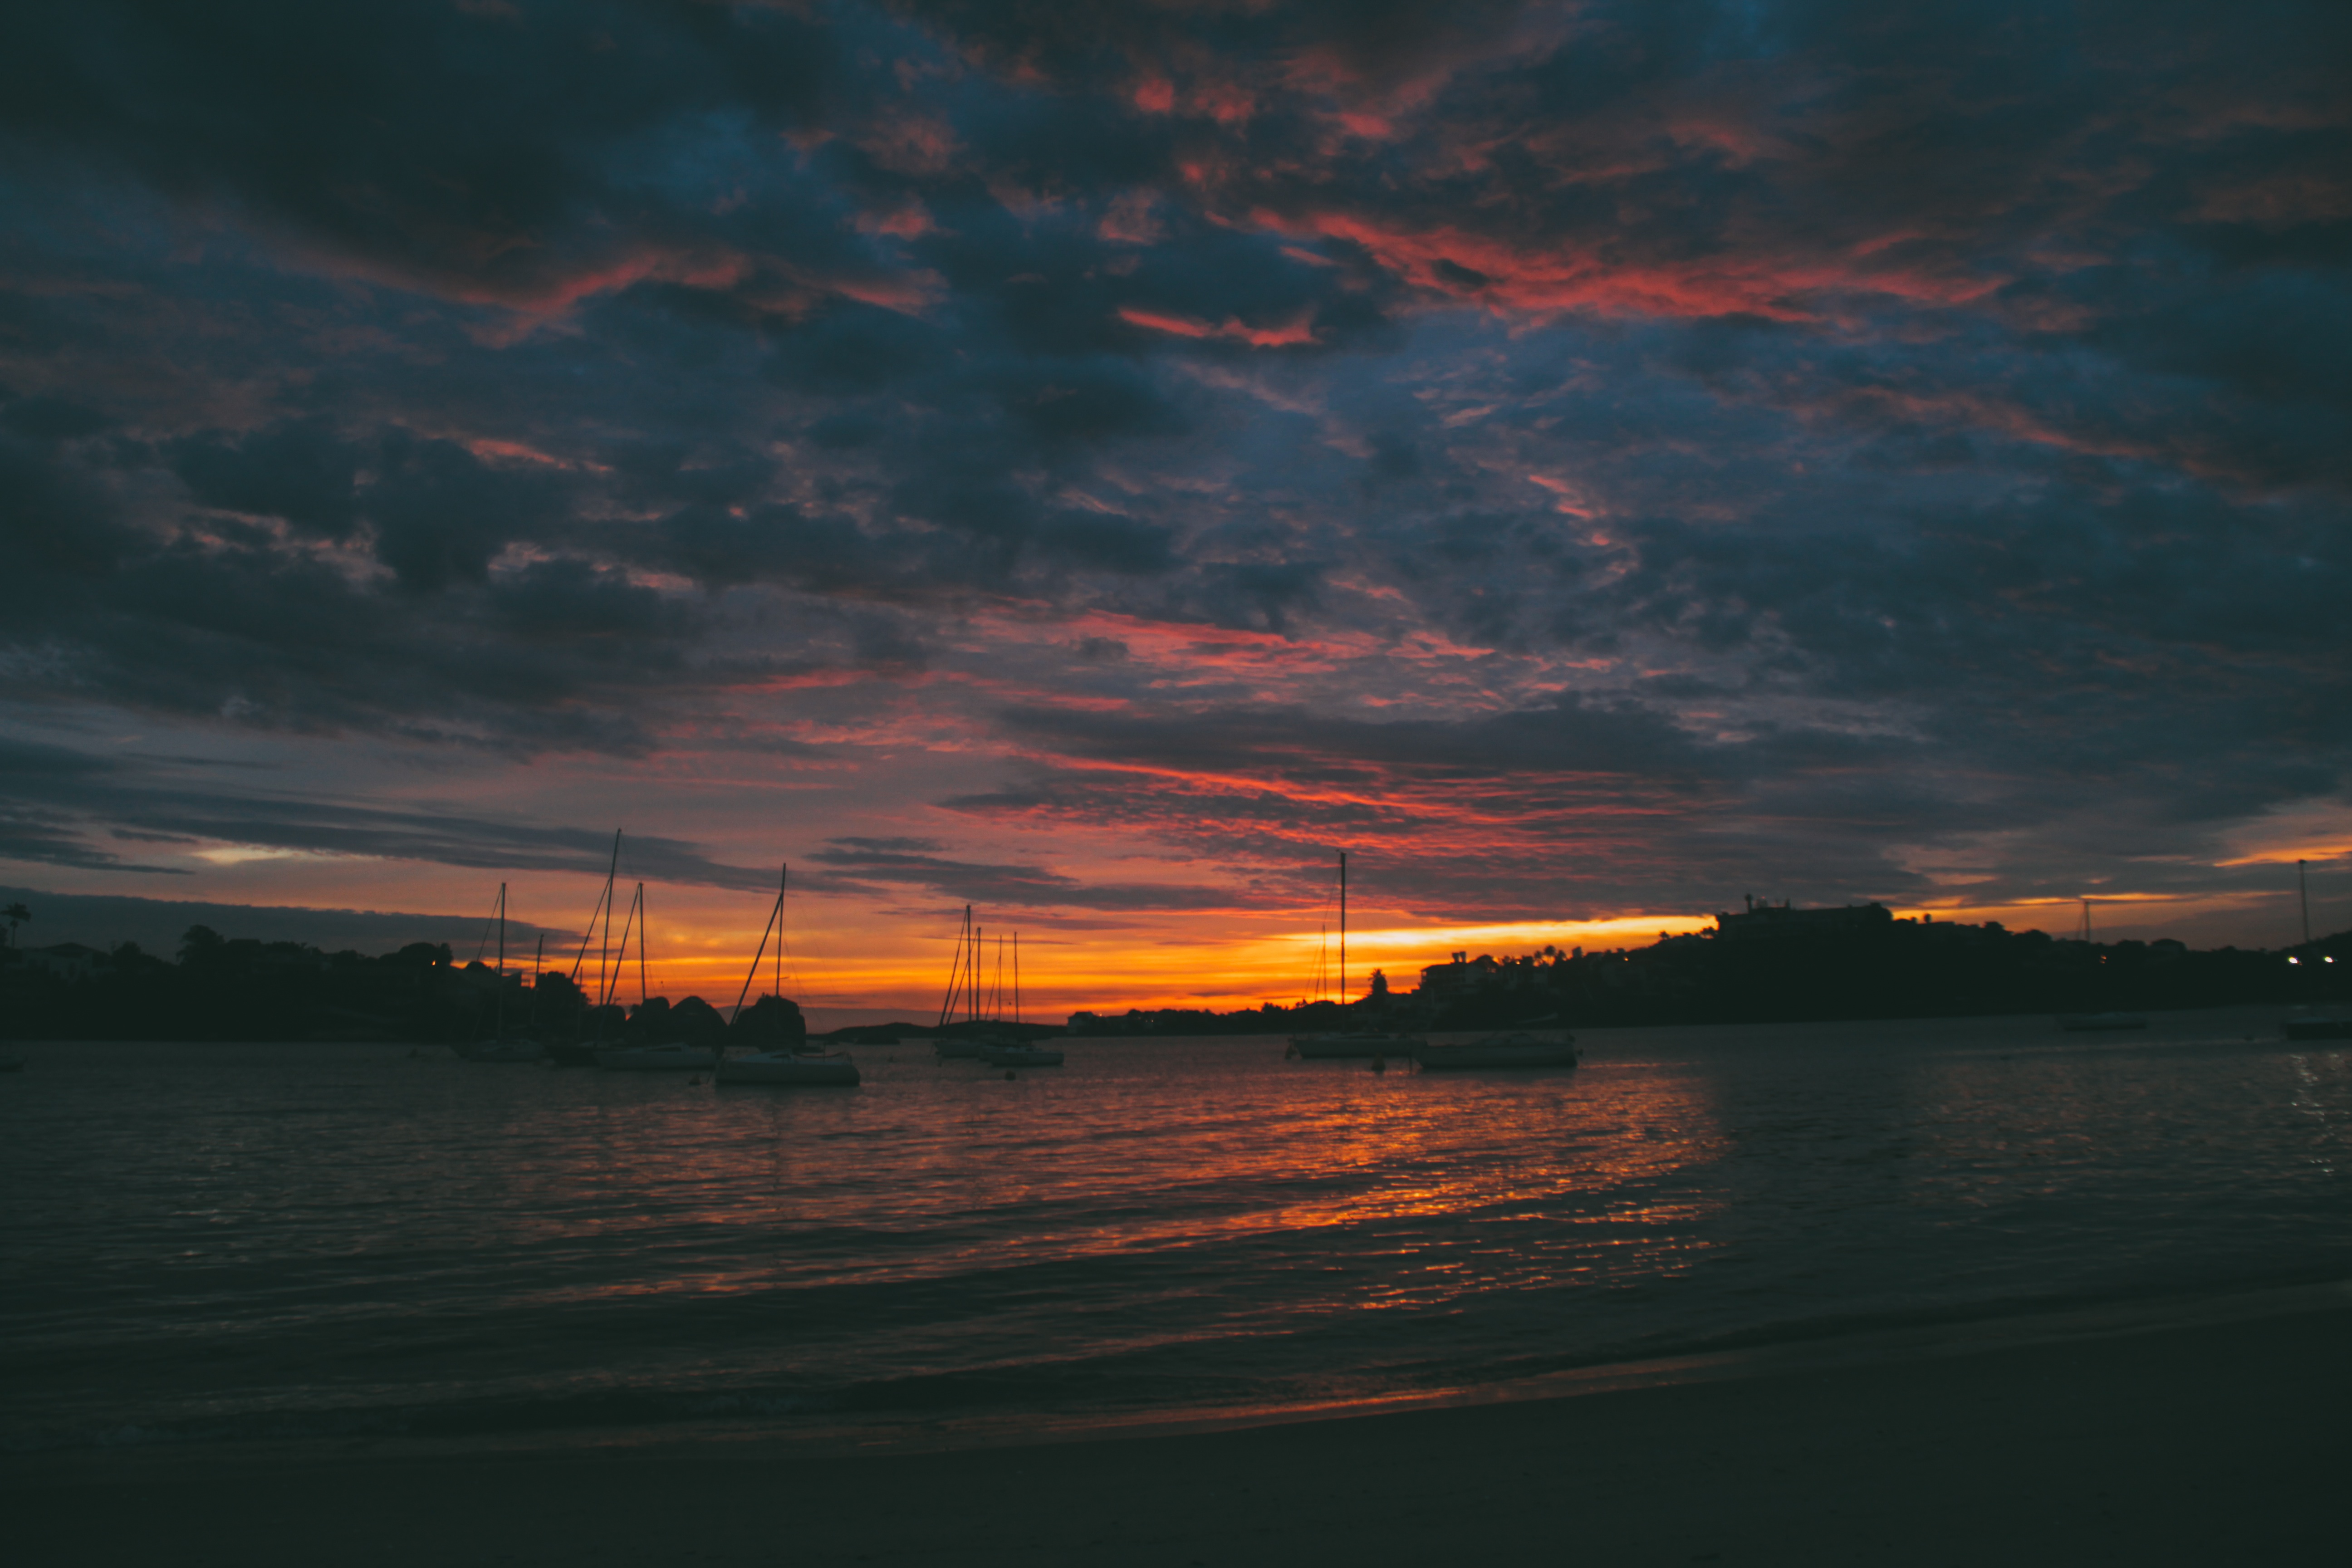
sea, coast, ocean, horizon, cloud, sky, sunrise, sunset, morning, dawn, dusk, evening, reflection, afterglow, meteorological phenomenon, red sky at morning